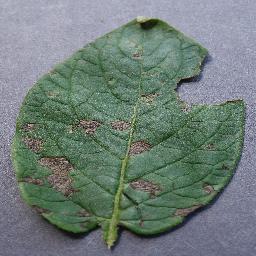
Etiqueta: Tizon_Temprano